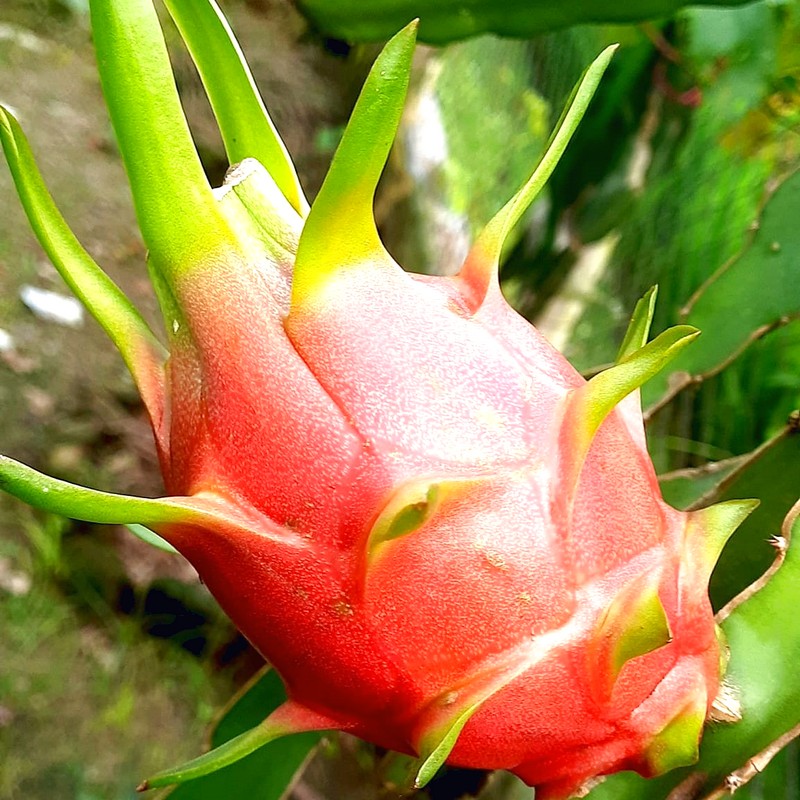
Label: Mature Dragon Fruit